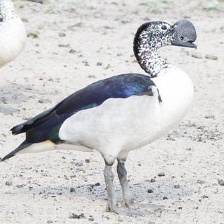
Species: KNOB BILLED DUCK
Scientific name: SARKIDIORNIS MELANOTOS
ImageNet parent category: drake